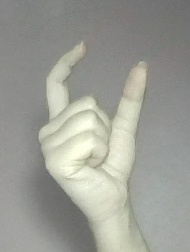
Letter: nun